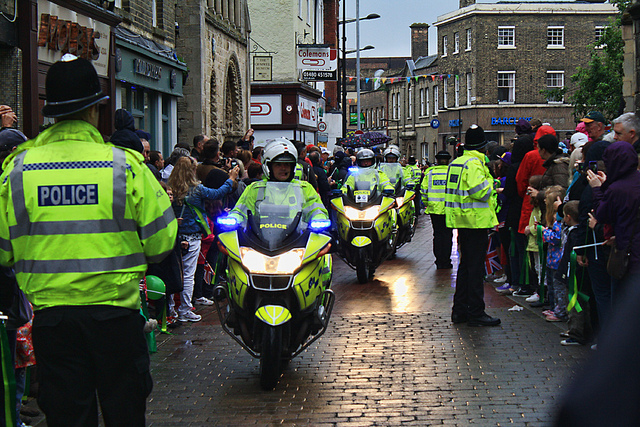
user: Given an image and a question. Answer the question in a short answer. Question: Is this photo taken in an urban or rural setting? Short Answer:
assistant: urban